List of birds of Glacier National Park (U.S.)

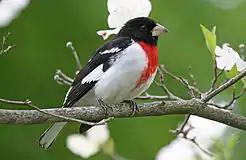
Rose-breasted grosbeak

The cardinals are a family of robust, seed-eating birds with strong bills. They are typically associated with open woodland. The sexes usually have distinct plumages. Five species have been recorded in the park.